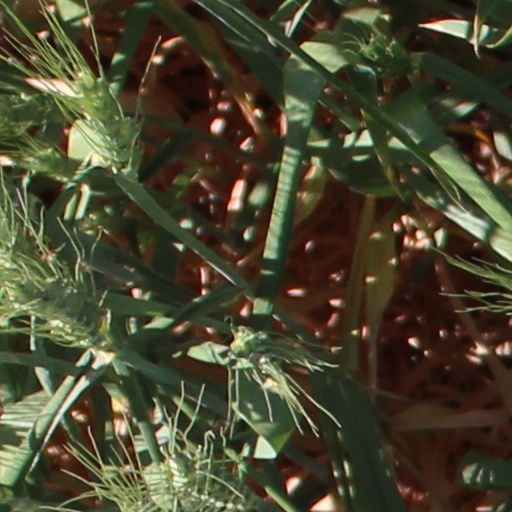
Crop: wheat